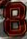
Number: 8